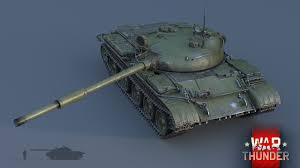
Label: T-62